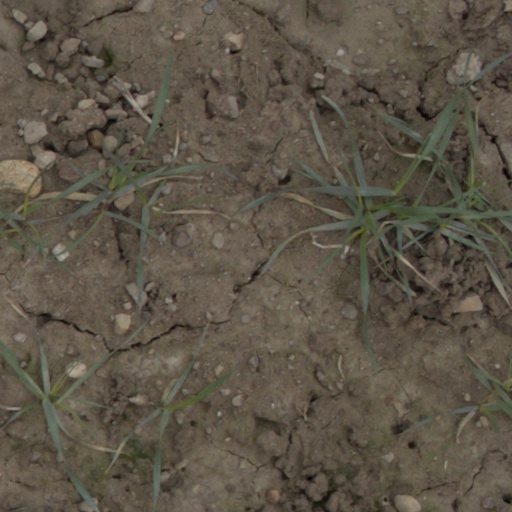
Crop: wheat